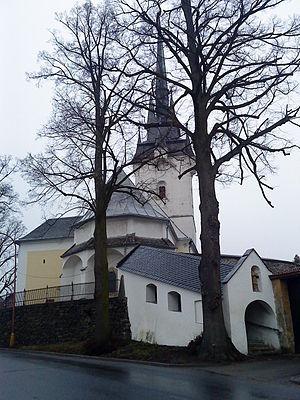
Chornice est une commune du district de Svitavy, dans la région de Pardubice, en Tchéquie. Sa population s'élevait à 861 habitants en 2017.